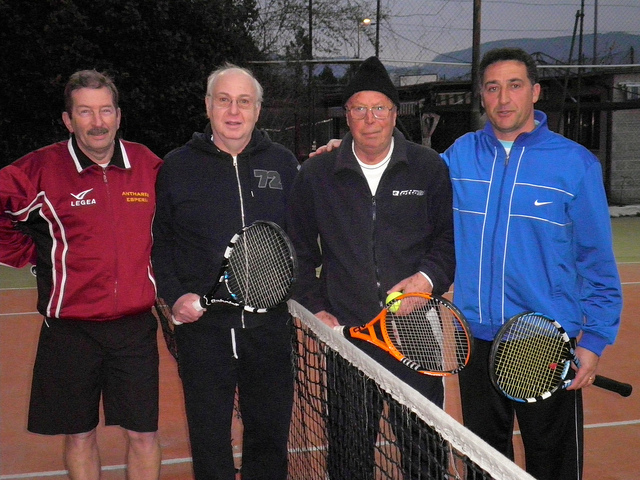
một nhóm bốn người đàn ông đứng cạnh nhau trên sân tennis